Deutsche Bank Center

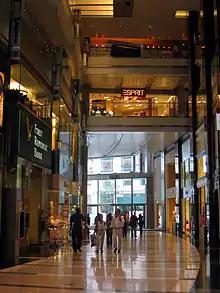
Curved hallway at the Shops at Columbus Circle

When the original design was announced in July 1998, Herbert Muschamp wrote for "The New York Times" that the glass facade was a "major improvement" compared to Childs's earlier proposals of the late 1980s, but he believed that the design was "skillful, earnest and devoid of meaning". At the end of the year, Muschamp was even more negative, characterizing the building as an example of "architecture of denial" and derided it as indicating "an utter lack of awareness that New York today differs dramatically from the city in the 1930's". Peter Blake, editor of "Architectural Record", wrote of the project in late 1998: "Manhattan is about to have a building of singular klutziness imposed upon it." Both Muschamp's and Blake's complaints originated from the fact that the original plans resembled the setback-laden massing of older stone-faced apartment buildings on Central Park West, except with a glass cladding.